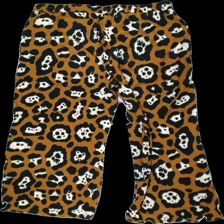
View: back
Type: Trousers
Category: Ladies
Brand: Soya/Soyaconcept
Colors: Brown, Black, Pink
Material: 100% viscose
Pattern: Animal print
Cut: Regular
Size: L
Season: All
Damage location: middle center
Damage 2 location: bottom center
Damage 3 location: bottom left
Price range: <50
Recommended usage: Export
Description: leopardmönstrade byxor, urtvättade
Comment: urtvättade